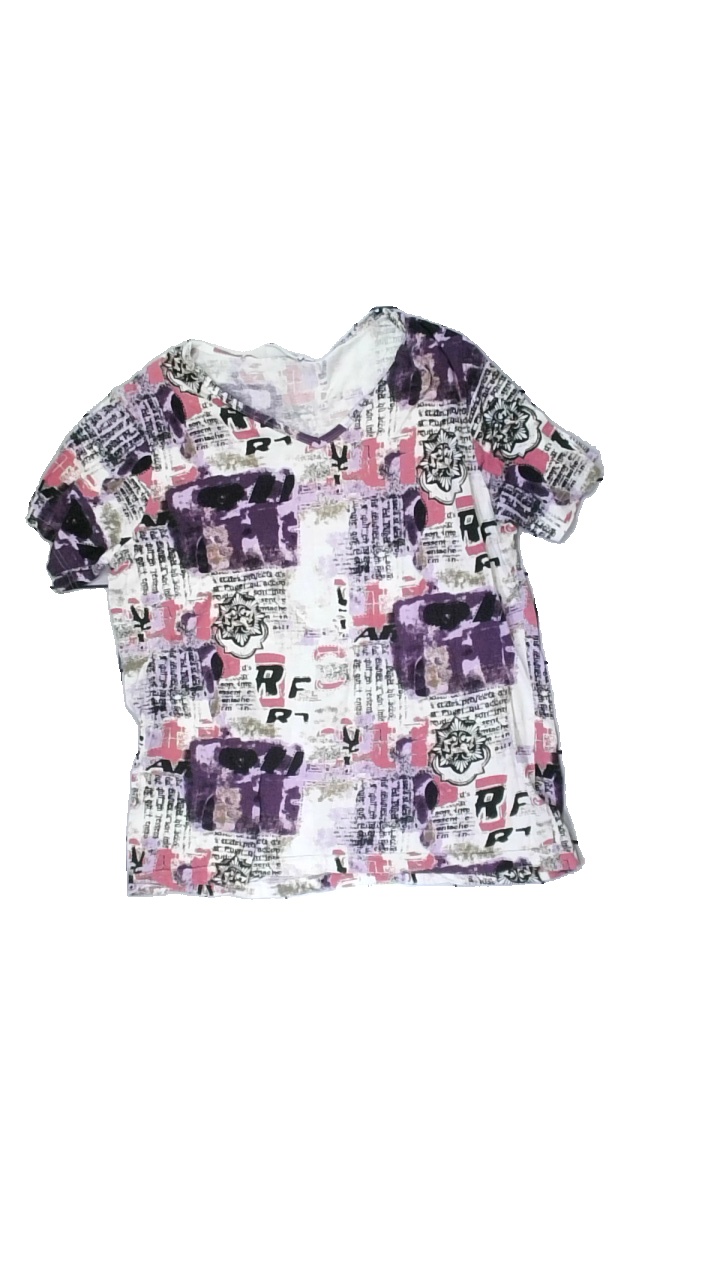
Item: T-shirt (Ladies)
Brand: Cappuchini
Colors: Black, Purple, White, Multicolor
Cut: Regular, V-collar
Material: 75% cotton, 25% viscose
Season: All
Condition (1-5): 3
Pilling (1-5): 3
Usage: Reuse
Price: <50